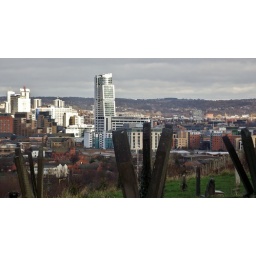
bridge water house in leeds taken from beeston cemetry